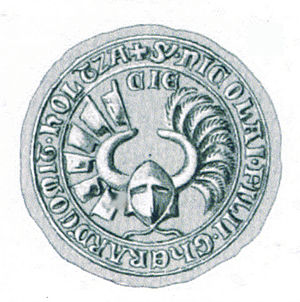
Nikolaus af Holsten / Litteratur
Segl for Klaus af Holsten fra 1342–1343
Greve Nikolaus af Holsten begravet i Itzehoe, greve af Holsten-Rendsborg 1390-1397. Søn af Gerhard 3. af Holsten og Sophie af Werle.